Barely Real

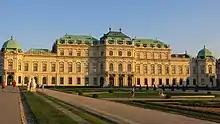
The cover of "Barely Real" features a postcard of Belvedere Palace in Vienna.

Prior to the release of the EP, a single for "Realize" was released on July 1, 1992. It was released on as a seven-inch single on clear and white vinyl limited to 2,933 copies. "Barely Real" was released by Sub Pop in Germany in November 1992. The cover of the album is taken from a postcard of Belvedere Palace Stephen Immerwahr had found on their 1991 tour of Europe. Immerwahr felt that the image reminded him of the film "Last Year at Marienbad", which he described as a film that was "all stylish surface to the point where time itself seems suspended, and without the possibility of human emotional connection." Immerwahr related the image with his own lyrical themes of what he described as "an impossible need to connect with others." Codeine and the band Love Child did a five-week European tour in late 1992 after the release of the EP. When the tour went through Vienna in 1992, the group stopped to visit the palace. During the tour, Codeine would occasionally encore with the song "Broken Hearted Wine", a B-side on the single for "Barely Real".